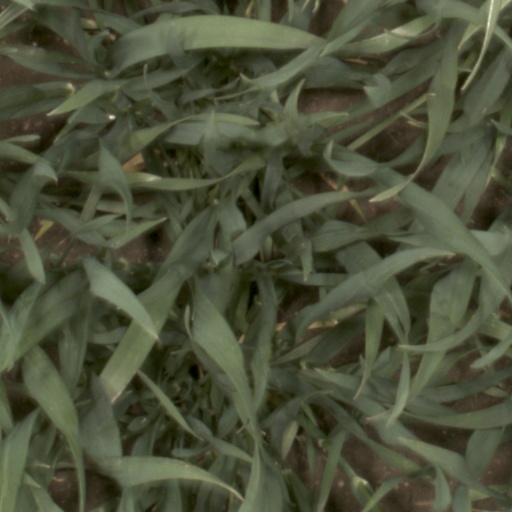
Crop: wheat